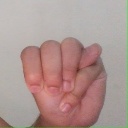
अक्षर: म